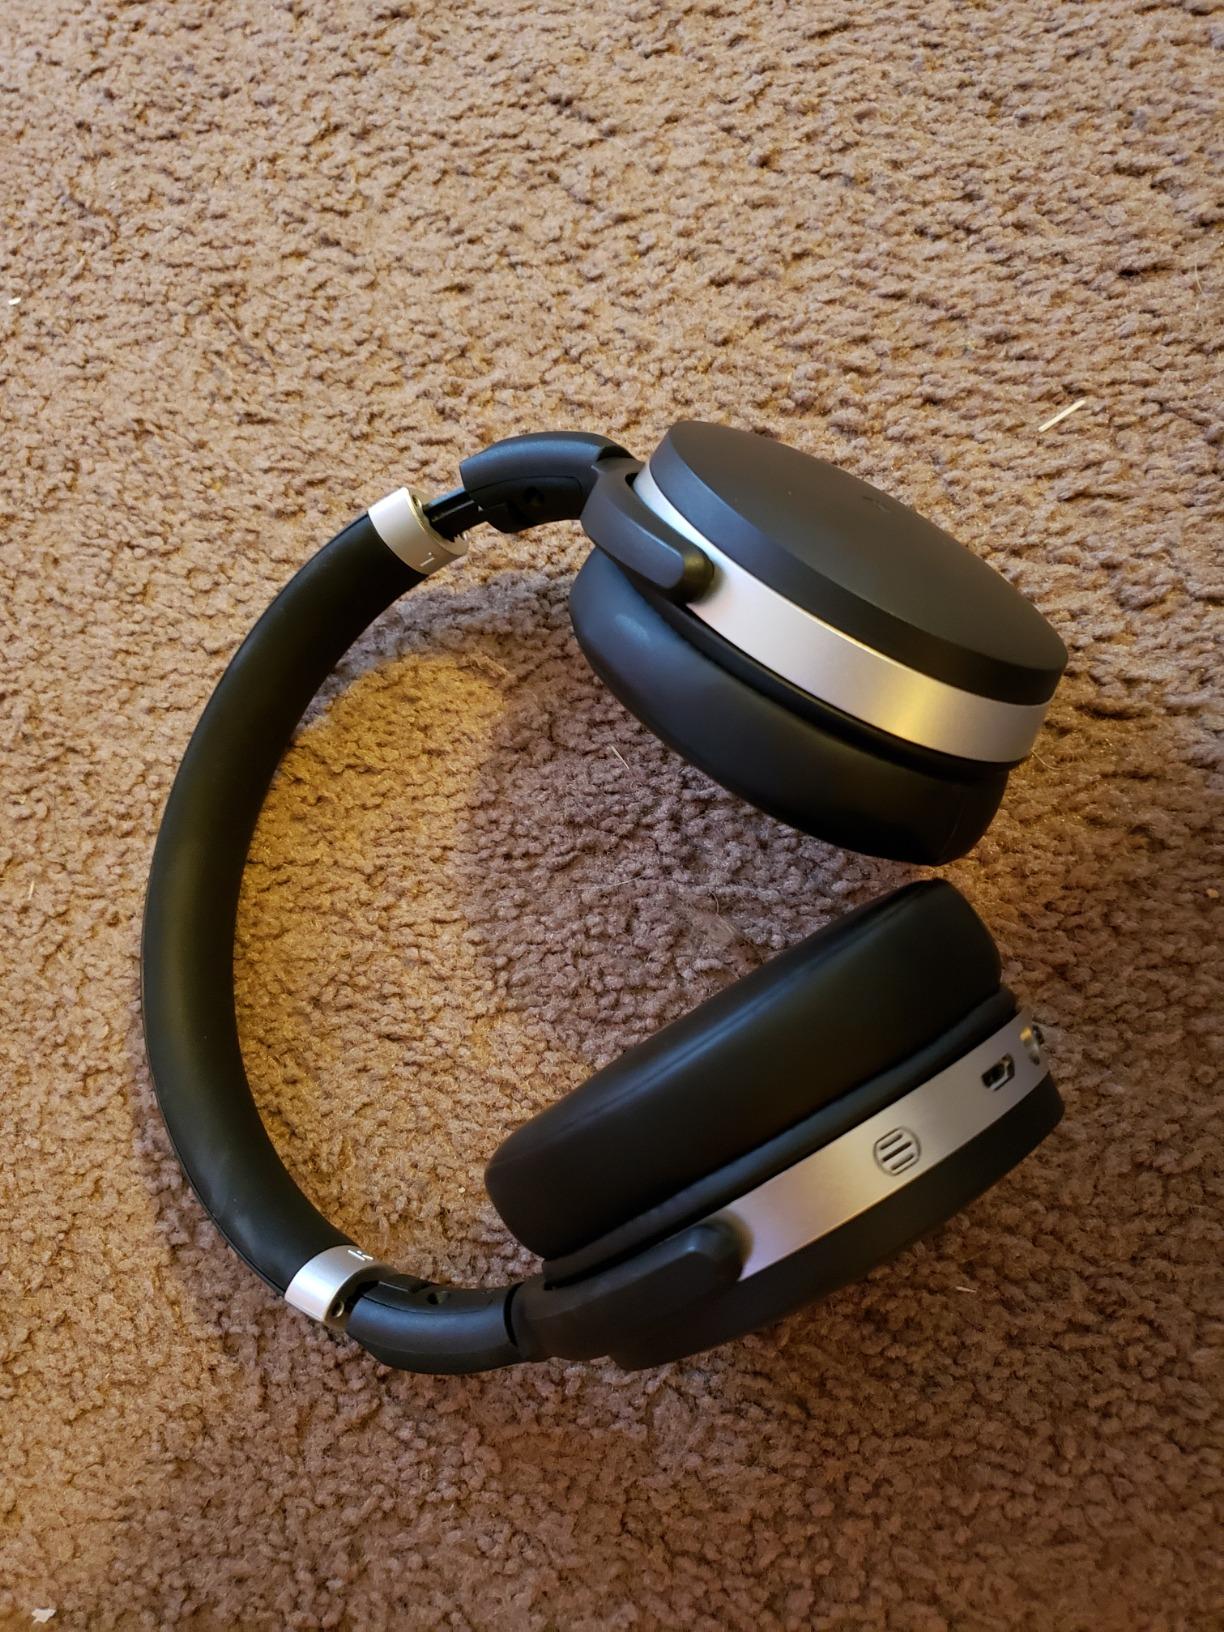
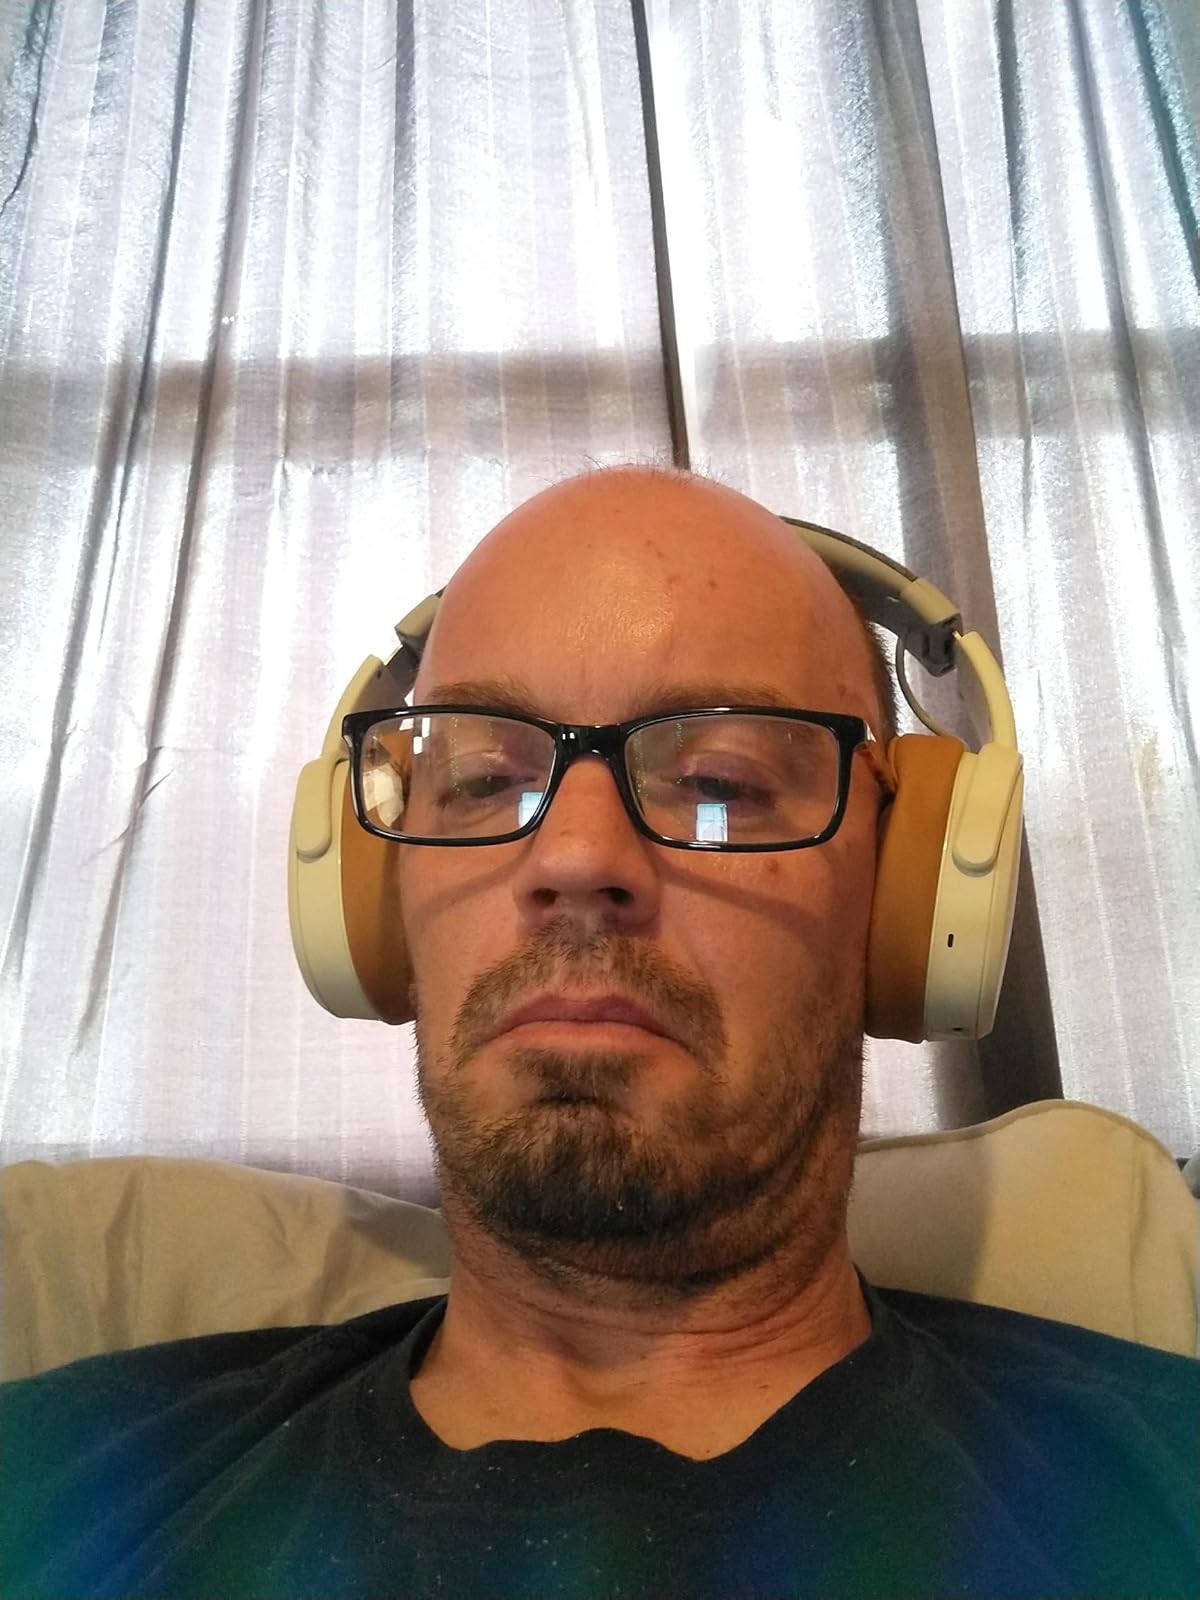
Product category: headphones
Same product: no